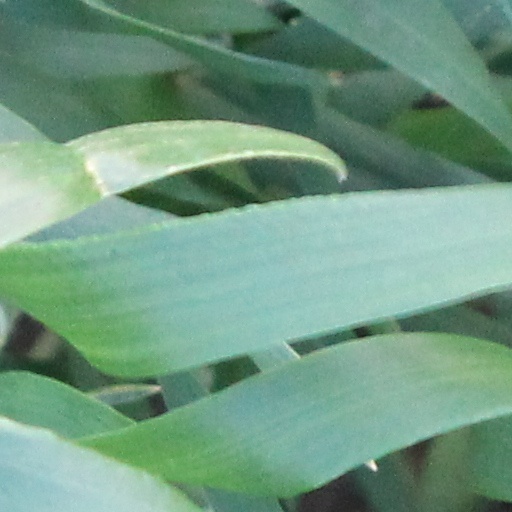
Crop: wheat